Sky High (1922 film)

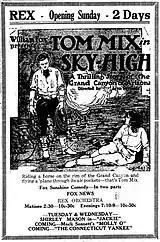
Newspaper advertisement

Grant Newbury (Tom Mix), Deputy Inspector of Immigration at the US/Mexico border is asked by his boss to infiltrate a gang smuggling Chinese workers through the border at Calexico, in order to identify and arrest their ringleader. Meanwhile, in Chicago, Estelle Halloway (Eva Novak) is disappointed because her guardian wrote that she would not be able to spend her holidays with him in Calexico as planned. When she wires him that she will come nevertheless with her roommate Marguerite (Adele Warner) and her brother (William Buckley), he tells her that they will meet instead near the Grand Canyon as it is too warm in Calexico.